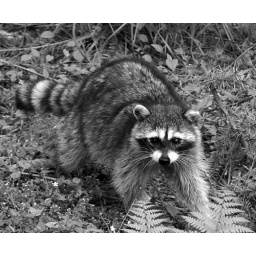
raccoon in black and white